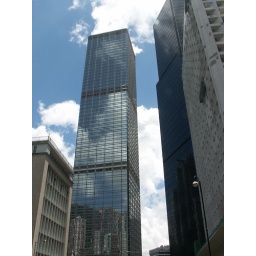
HK 2006Lots of mirror finish buldings with clouds in them